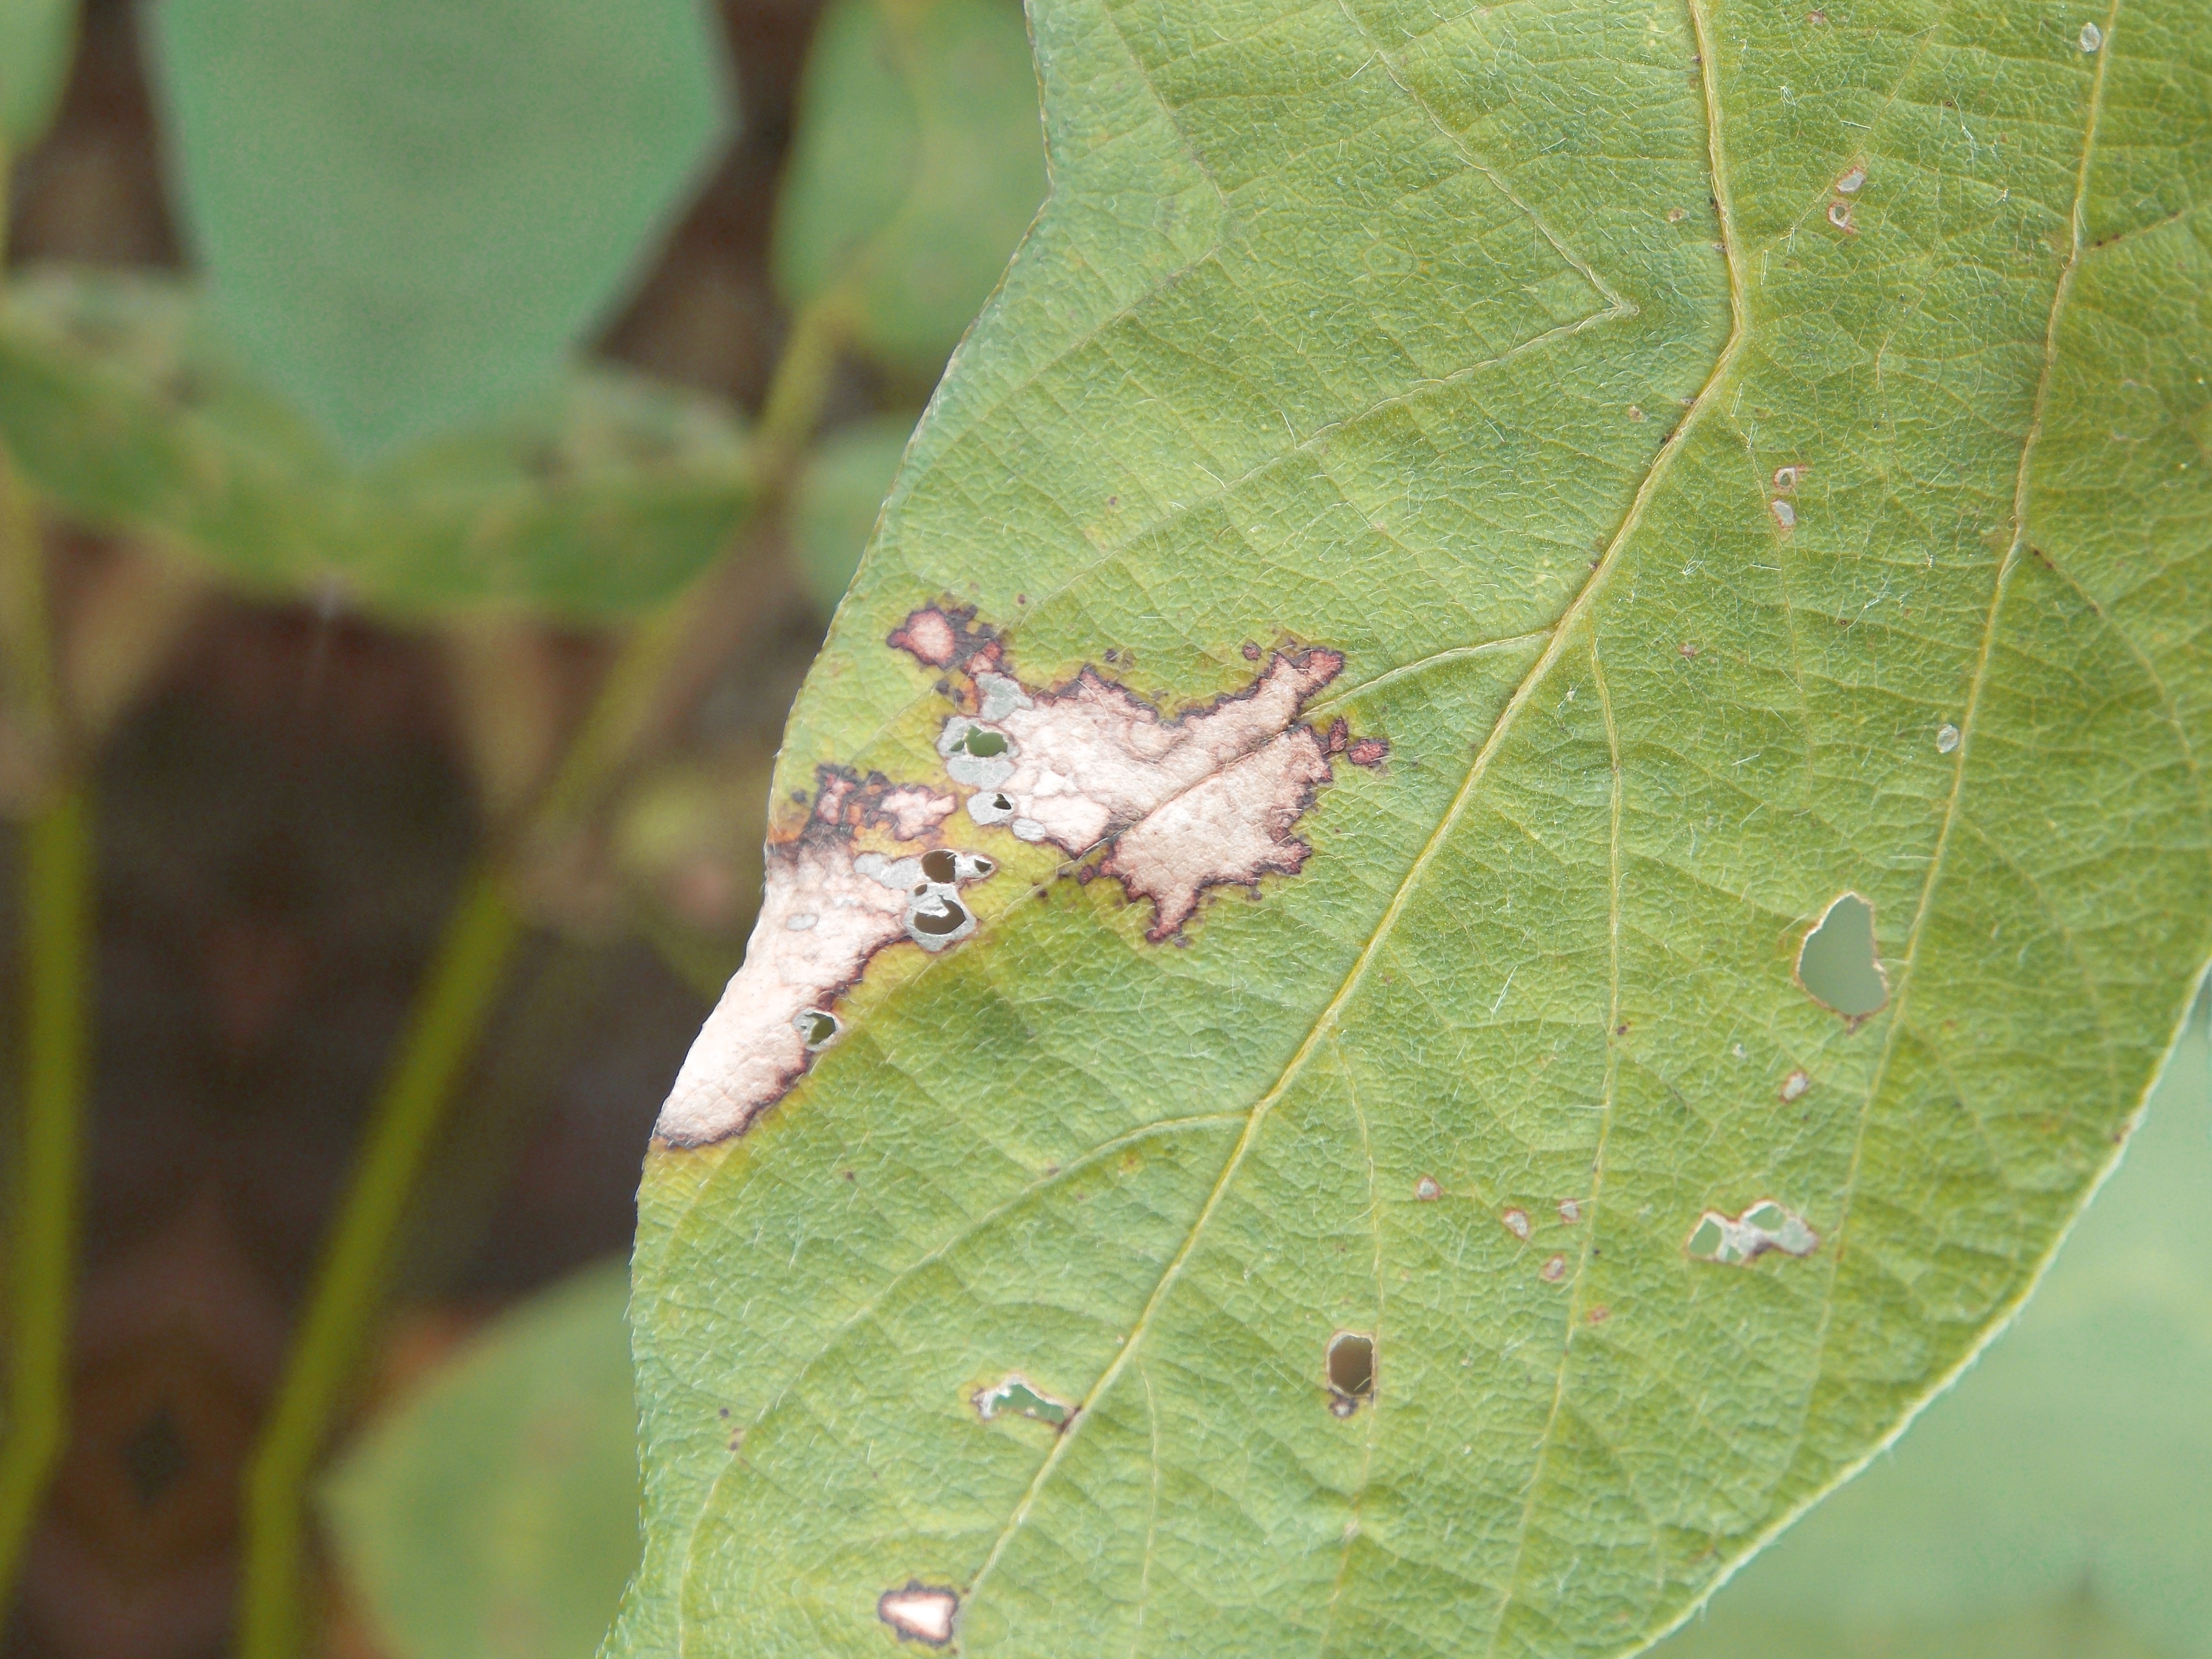
Label: Disease